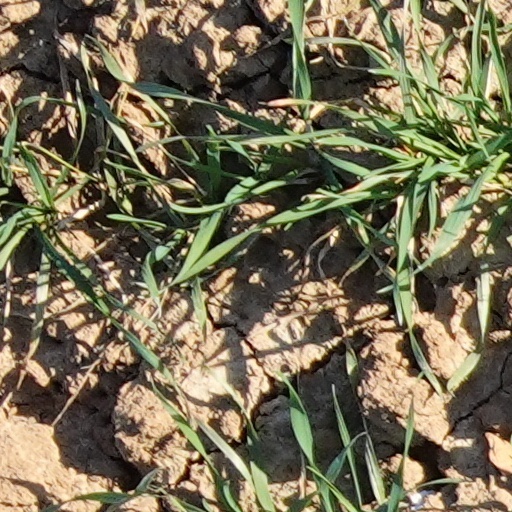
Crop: wheat